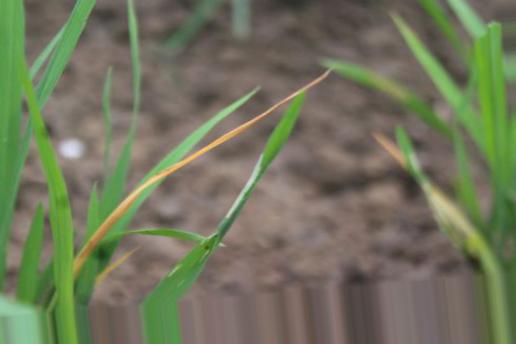
Nhãn: Tungro virus